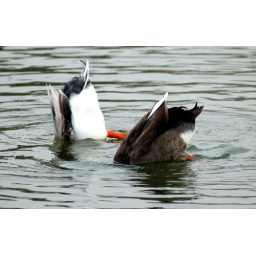
Ducks playing in water in lake in Safari Park by Athar Khan